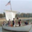
Label: ship